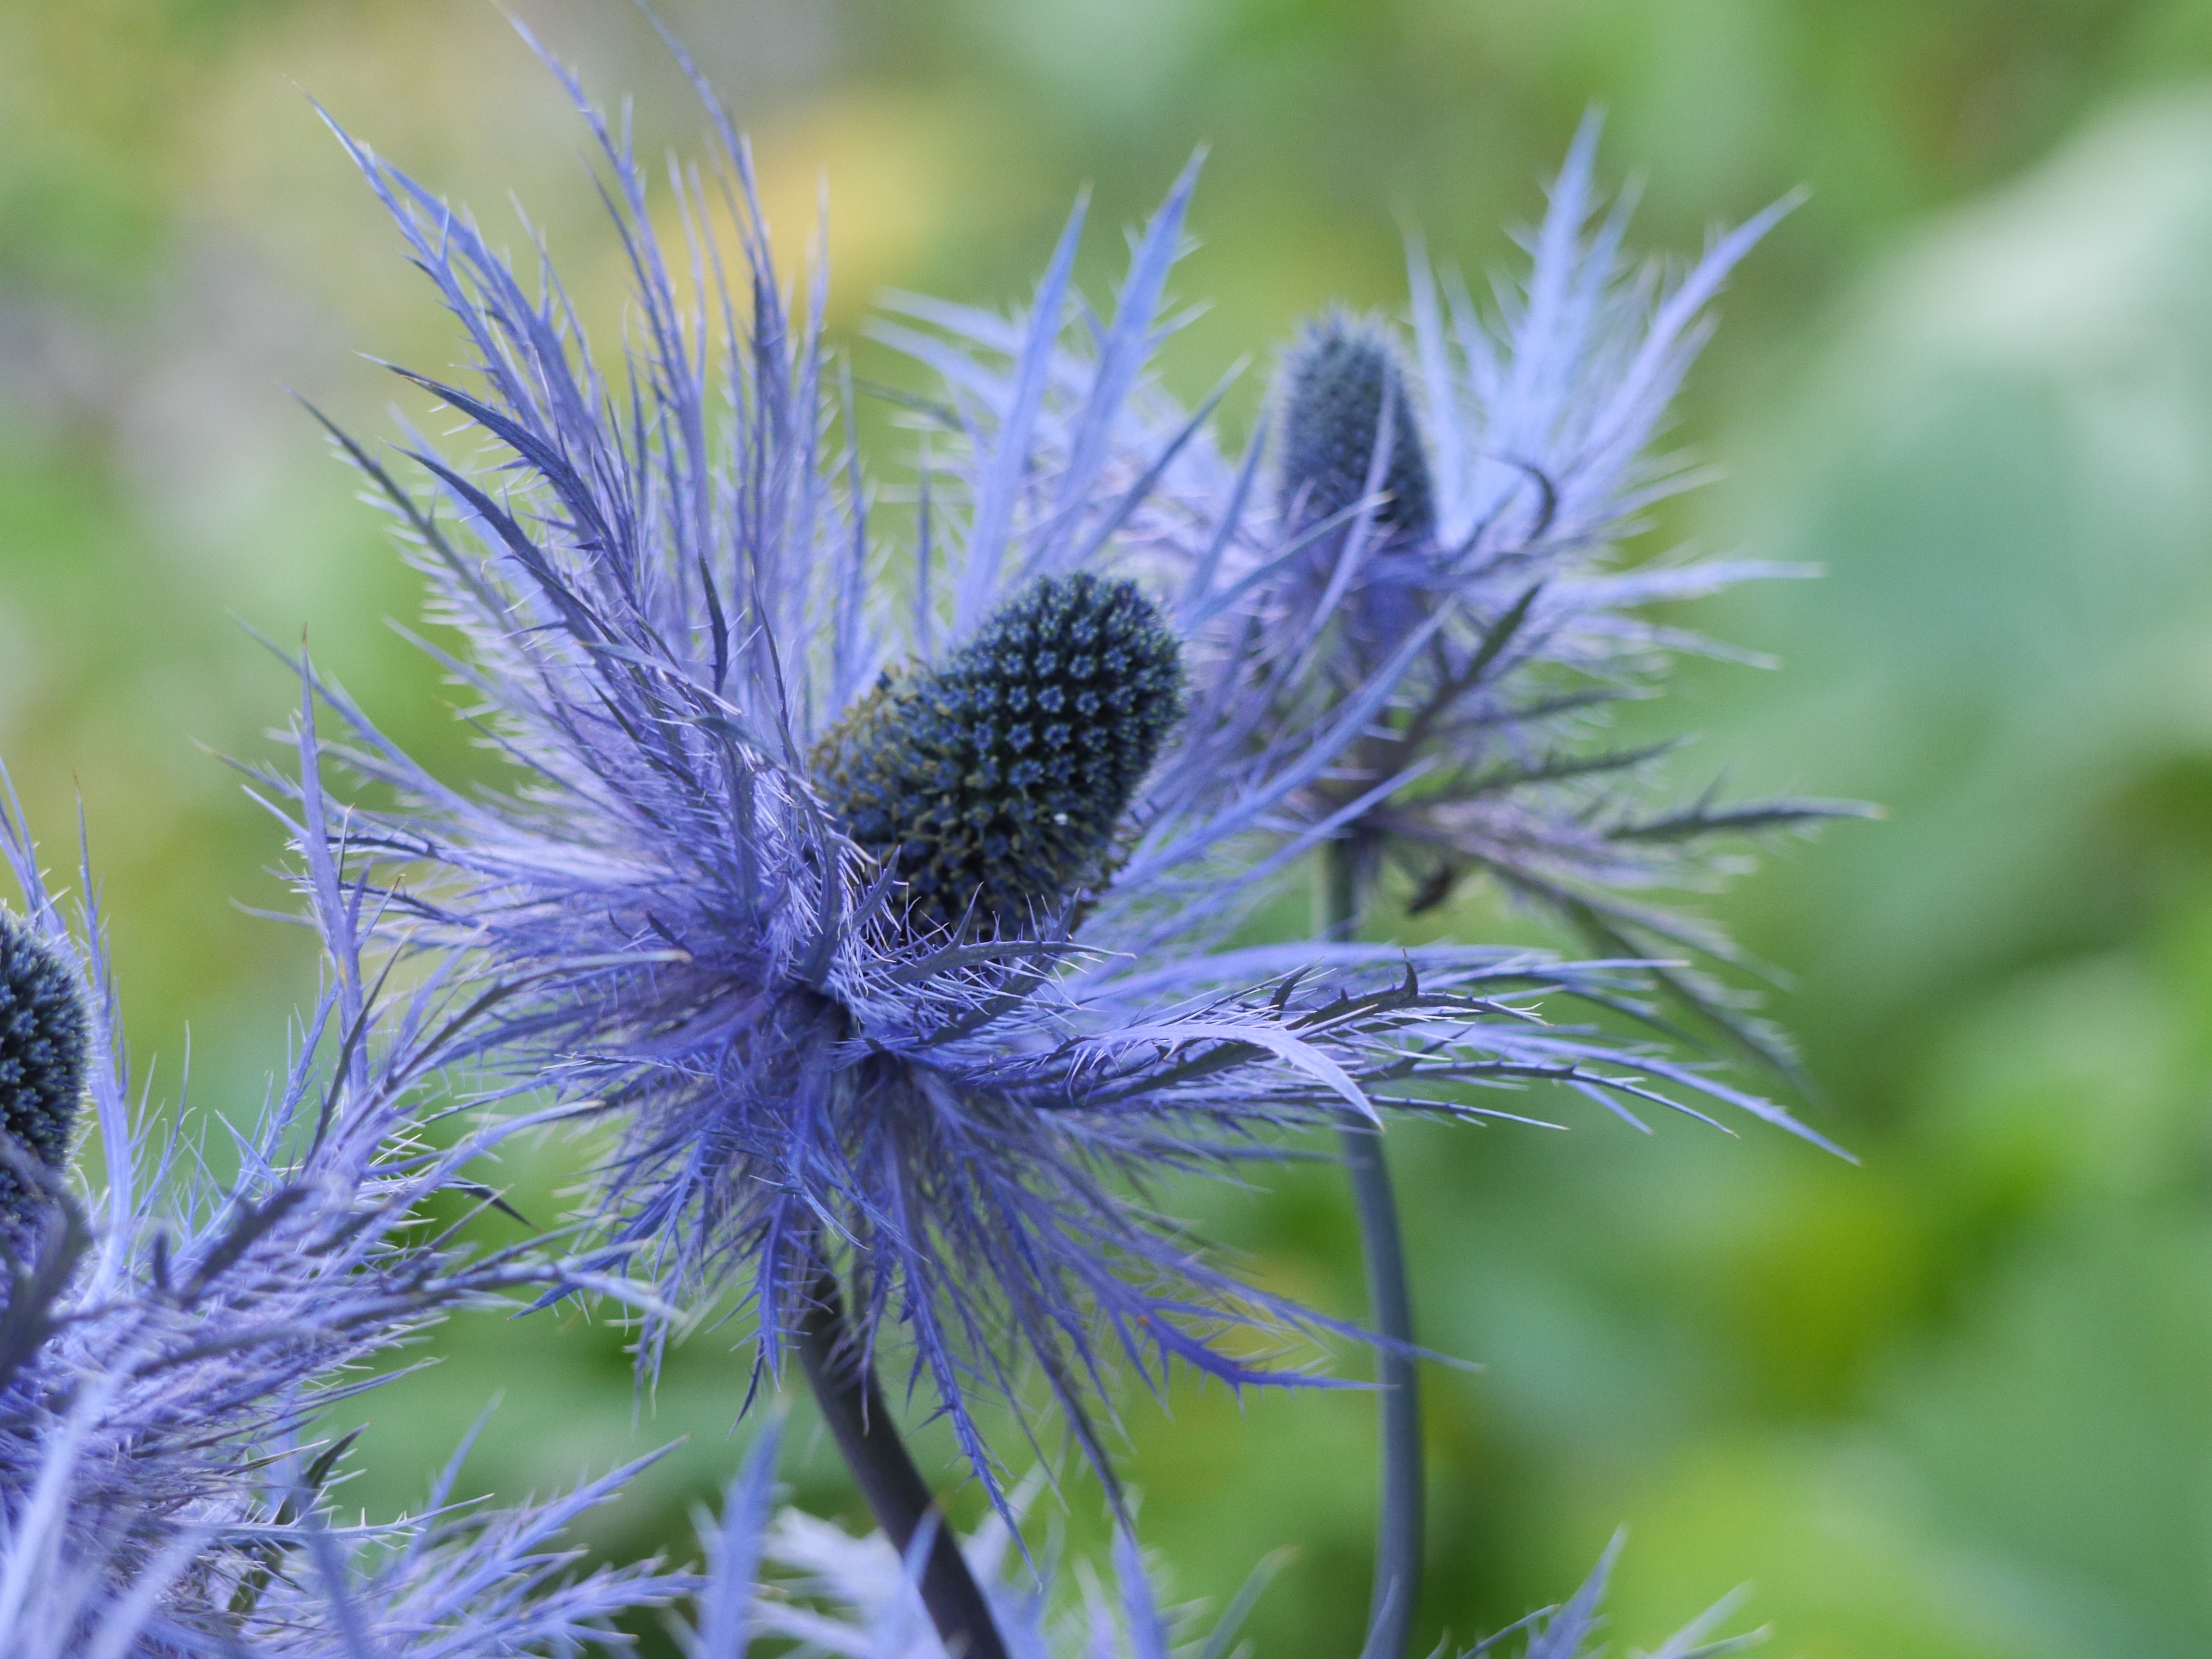
nature, grass, plant, flower, purple, bloom, botany, flora, wildflower, close up, head, thistle, flowering, chardon, macro photography, flowering plant, daisy family, silybum, land plant